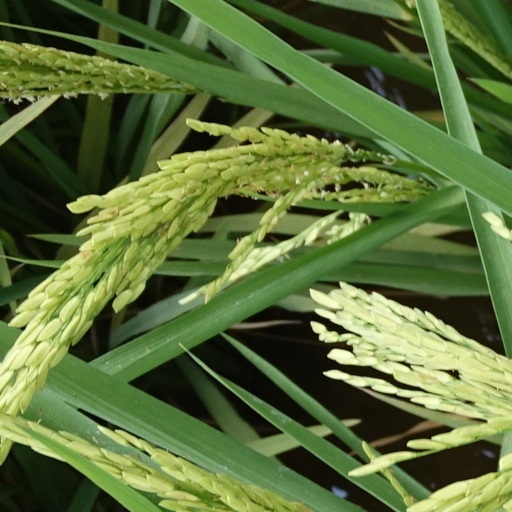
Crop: rice